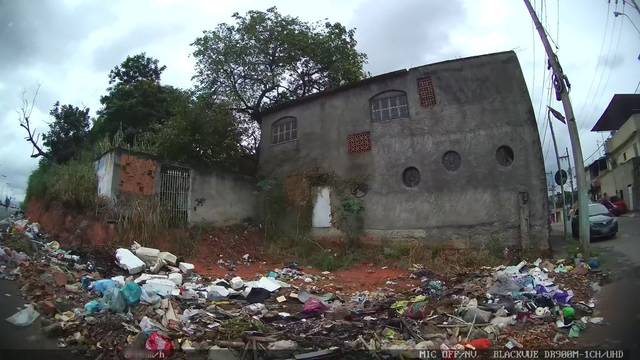
Region: Brazil
Coordinates: -22.804, -43.398